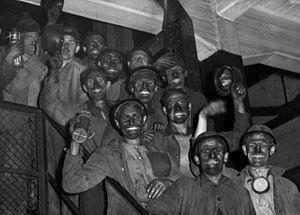
Brian Boru est le dix-huitième album d'Alan Stivell, paru le 22 mai 1995. Produit par Martin Meissonnier, artisan de la world music, Brian Boru est considéré par les spécialistes comme un chef-d'œuvre. Il renouvelle en effet la musique celtique en lui intégrant le flow du hip-hop et la rythmique electro.